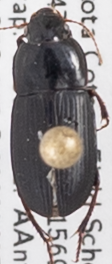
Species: Harpalus opacipennis
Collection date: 2022-06-07
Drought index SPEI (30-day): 1.348
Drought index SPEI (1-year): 0.86
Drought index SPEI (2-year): -1.22